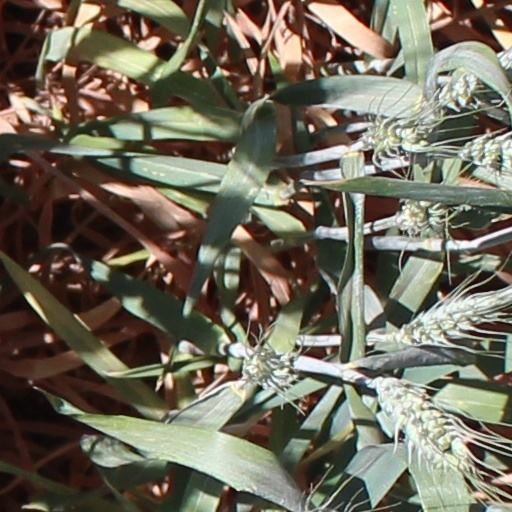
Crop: wheat